1974 Asian Games medal table

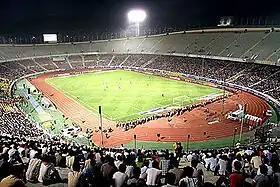
Aryamehr Sport Complex was the venue for all the events of the Games.

The 1974 Asian Games (officially known as the Seventh Asian Games) was a multi-sport event held in Tehran, Iran from September 1, 1974, to September 16, 1974. This was the first time that Asian Games were celebrated in any Middle East country. A total of 3,010 athletes selected from 25 Asian National Olympic Committees participated in 16 sports divided into 202 events. The number of participating countries was the greatest in Asian Games history, eighteen nations competed in Bangkok, host of the 1970 Asian Games. Fencing, gymnastics (artistic) and women's basketball were included for the first time; while sailing—which made its debut in the previous Asian Games—was not included, however since 1978, sailing is a part of the Asian Games sports.